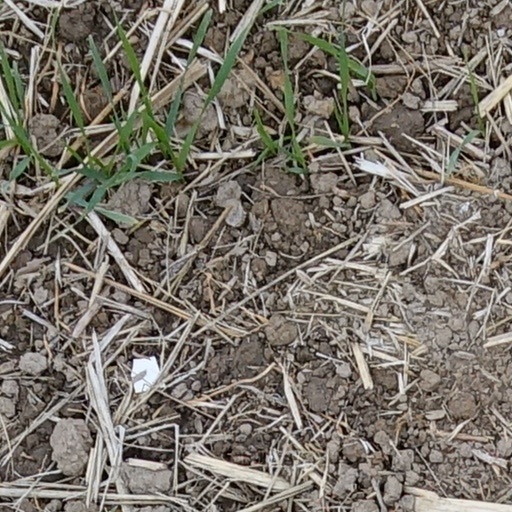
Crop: wheat